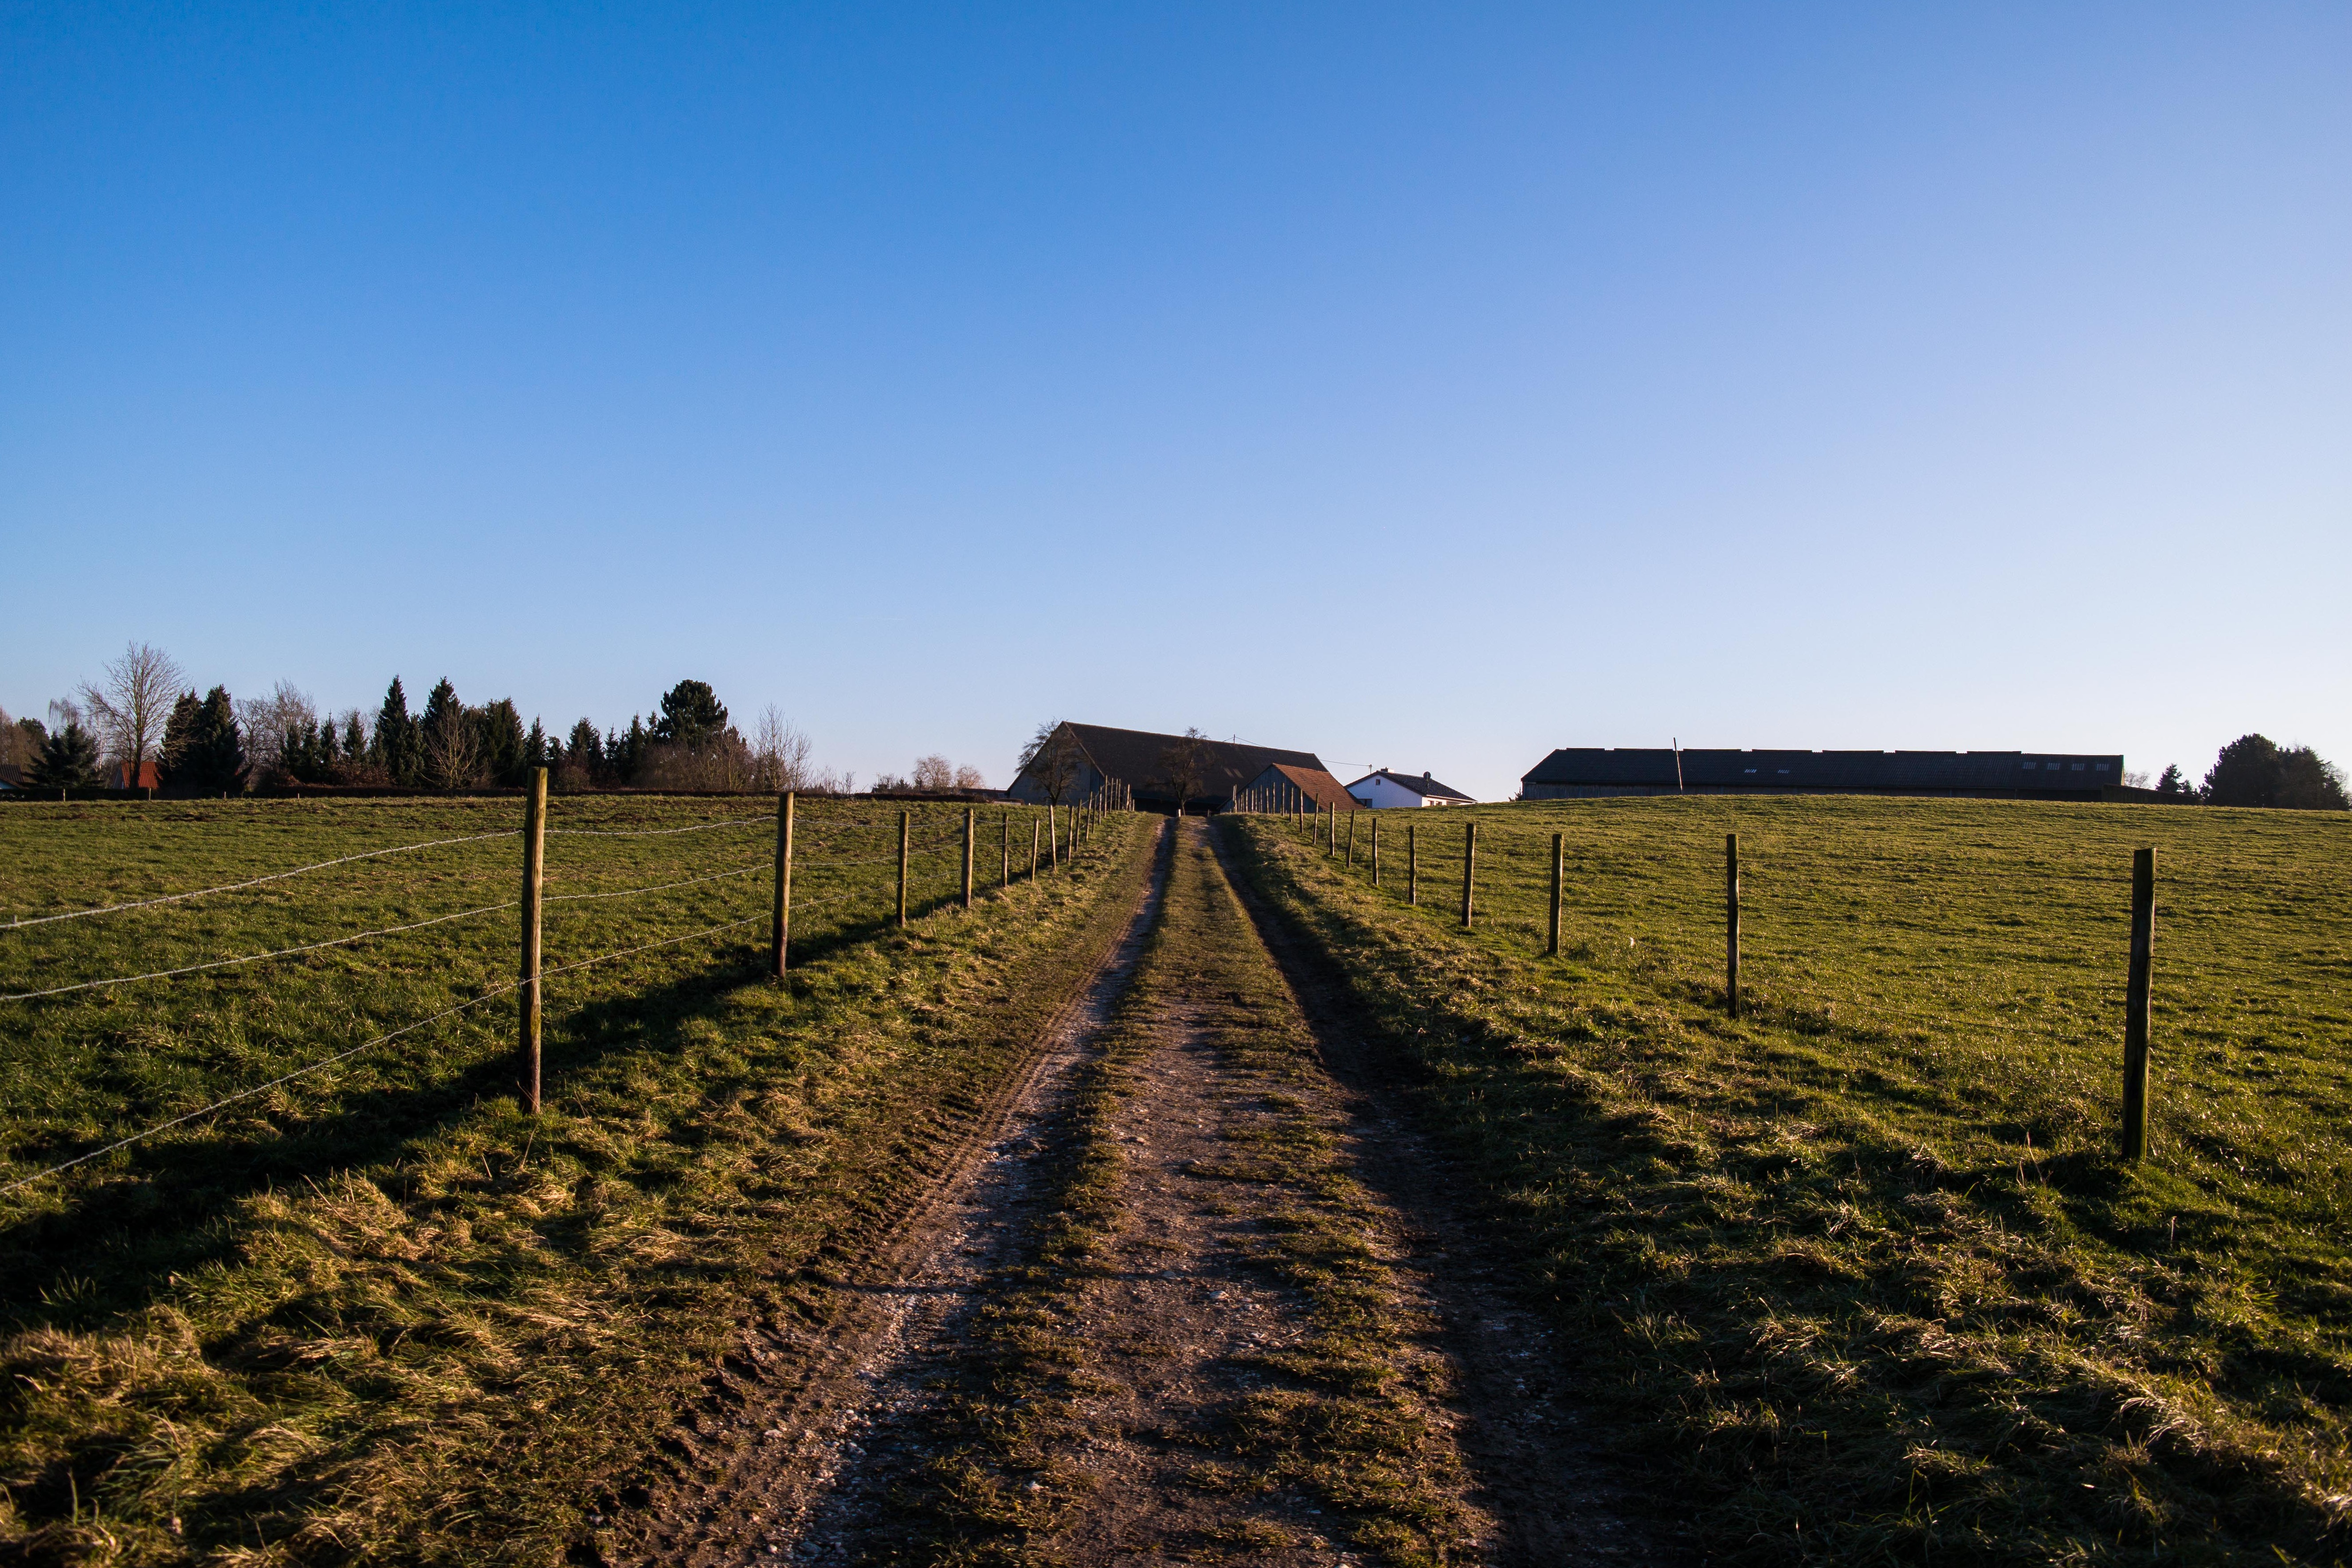
landscape, nature, grass, horizon, fence, sky, vineyard, hiking, trail, field, farm, meadow, sunlight, morning, hill, green, slope, pasture, soil, blue, rest, agriculture, lane, coupling, mood, away, eifel, rural area, increase in, hilberath, fence posts